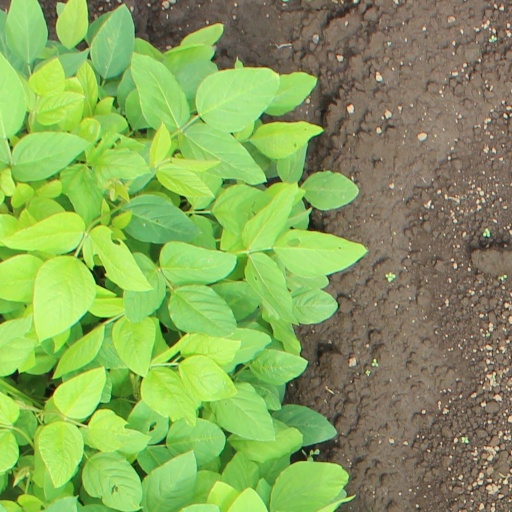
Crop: soybean